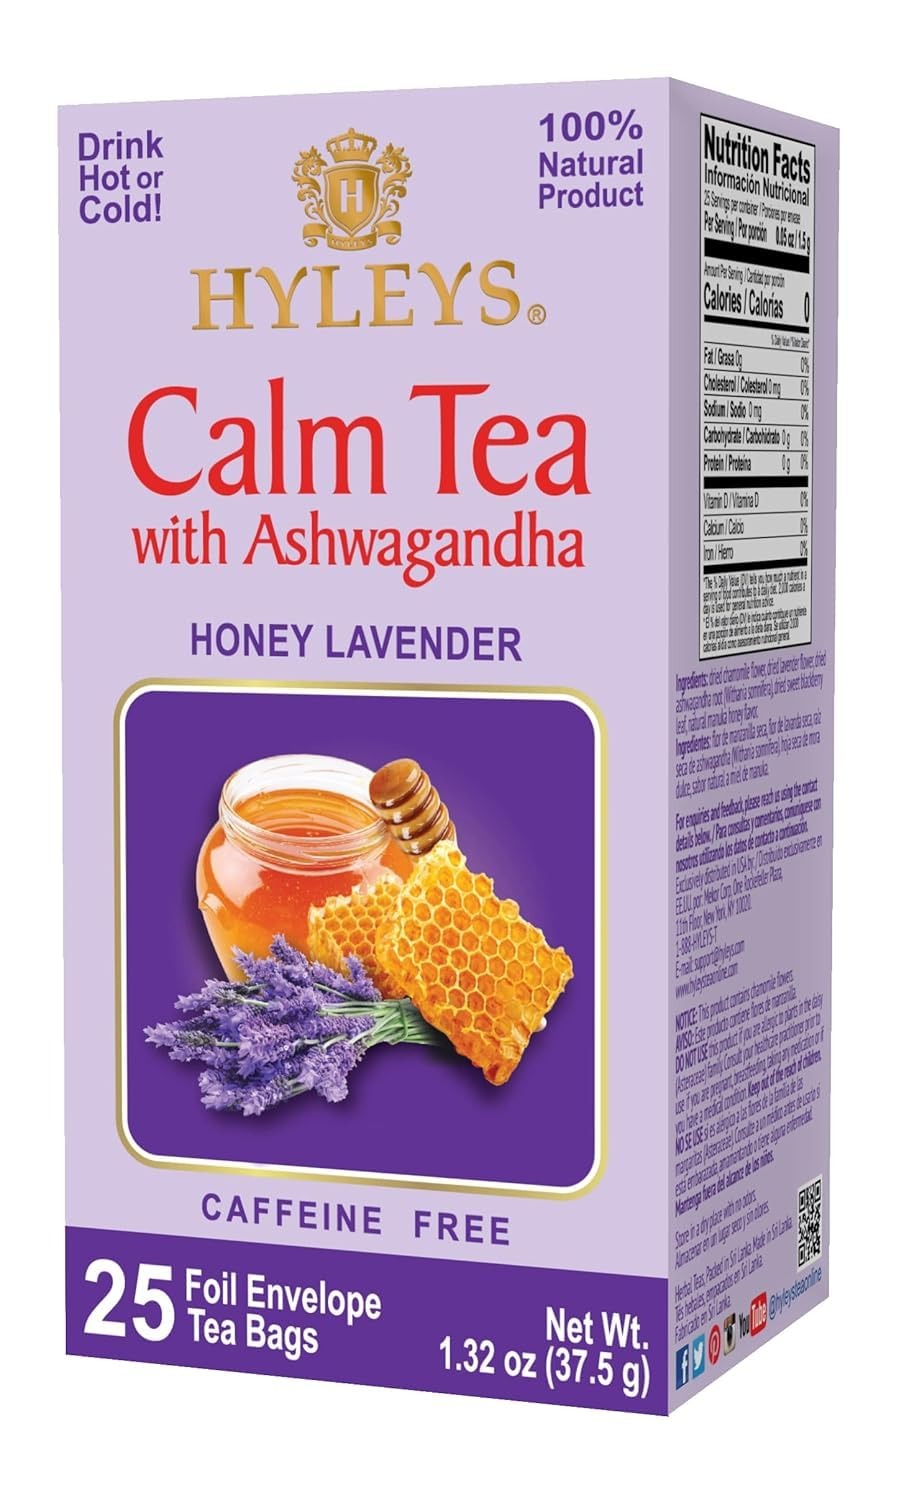
Item Name: Hyleys Herbal Tea with Ashwagandha - Lavender & Honey Flavor - Caffeine-Free, Calm Tea - 25 Tea Bags (6 Pack - 150 Tea Bags Total) - Bedtime Blend for Deep Relaxation & Restful Sleep
Bullet Point 1: Herbal Evening Blend: Features chamomile, lavender, ashwagandha, and sweet blackberry leaf, expertly blended for your evening unwind.
Bullet Point 2: Soothing Lavender & Honey Flavor: Enjoy the calming taste of lavender paired with the sweet essence of manuka honey, perfect for relaxing before bedtime.
Bullet Point 3: Caffeine-Free Relaxation: Ideal for nighttime consumption, helping you ease into your bedtime routine without caffeine.
Bullet Point 4: Pure & Natural Ingredients: Our tea is GMO-free, gluten-free, dairy-free, sugar-free, and 100% natural, catering to a healthy lifestyle.
Bullet Point 5: Individually Wrapped Freshness: Each of the 25 tea bags is securely enveloped in foil to preserve the aroma and flavors until you're ready to unwind.
Value: 150.0
Unit: Count

Price: 5.825